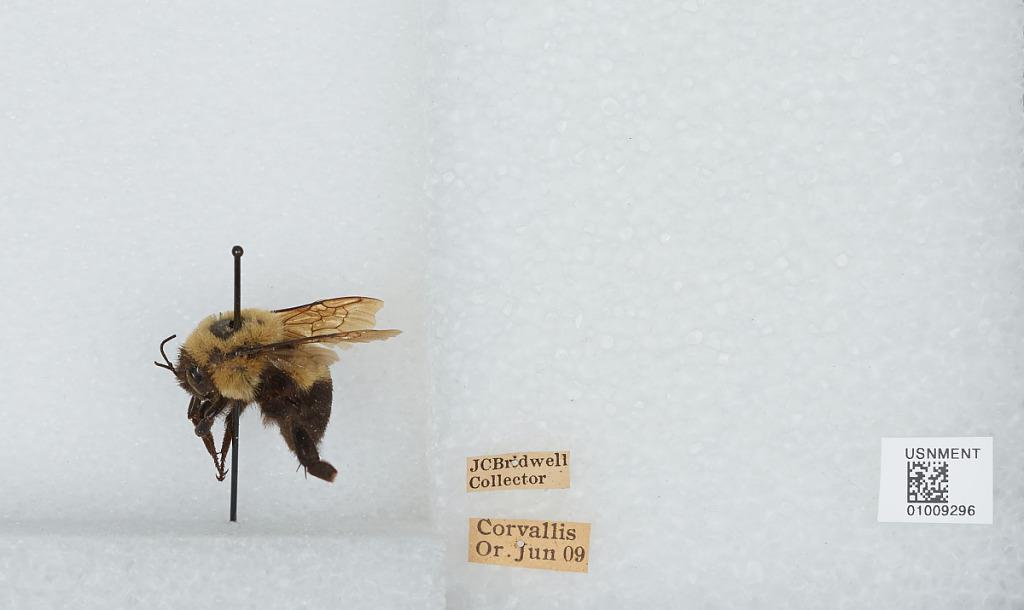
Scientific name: Bombus (Separatobombus) griseocollis (De Geer)
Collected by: J. Bridwell
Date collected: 1909-6-
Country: United States
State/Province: Oregon
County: Benton
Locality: Corvallis
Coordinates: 44.5667, -123.283